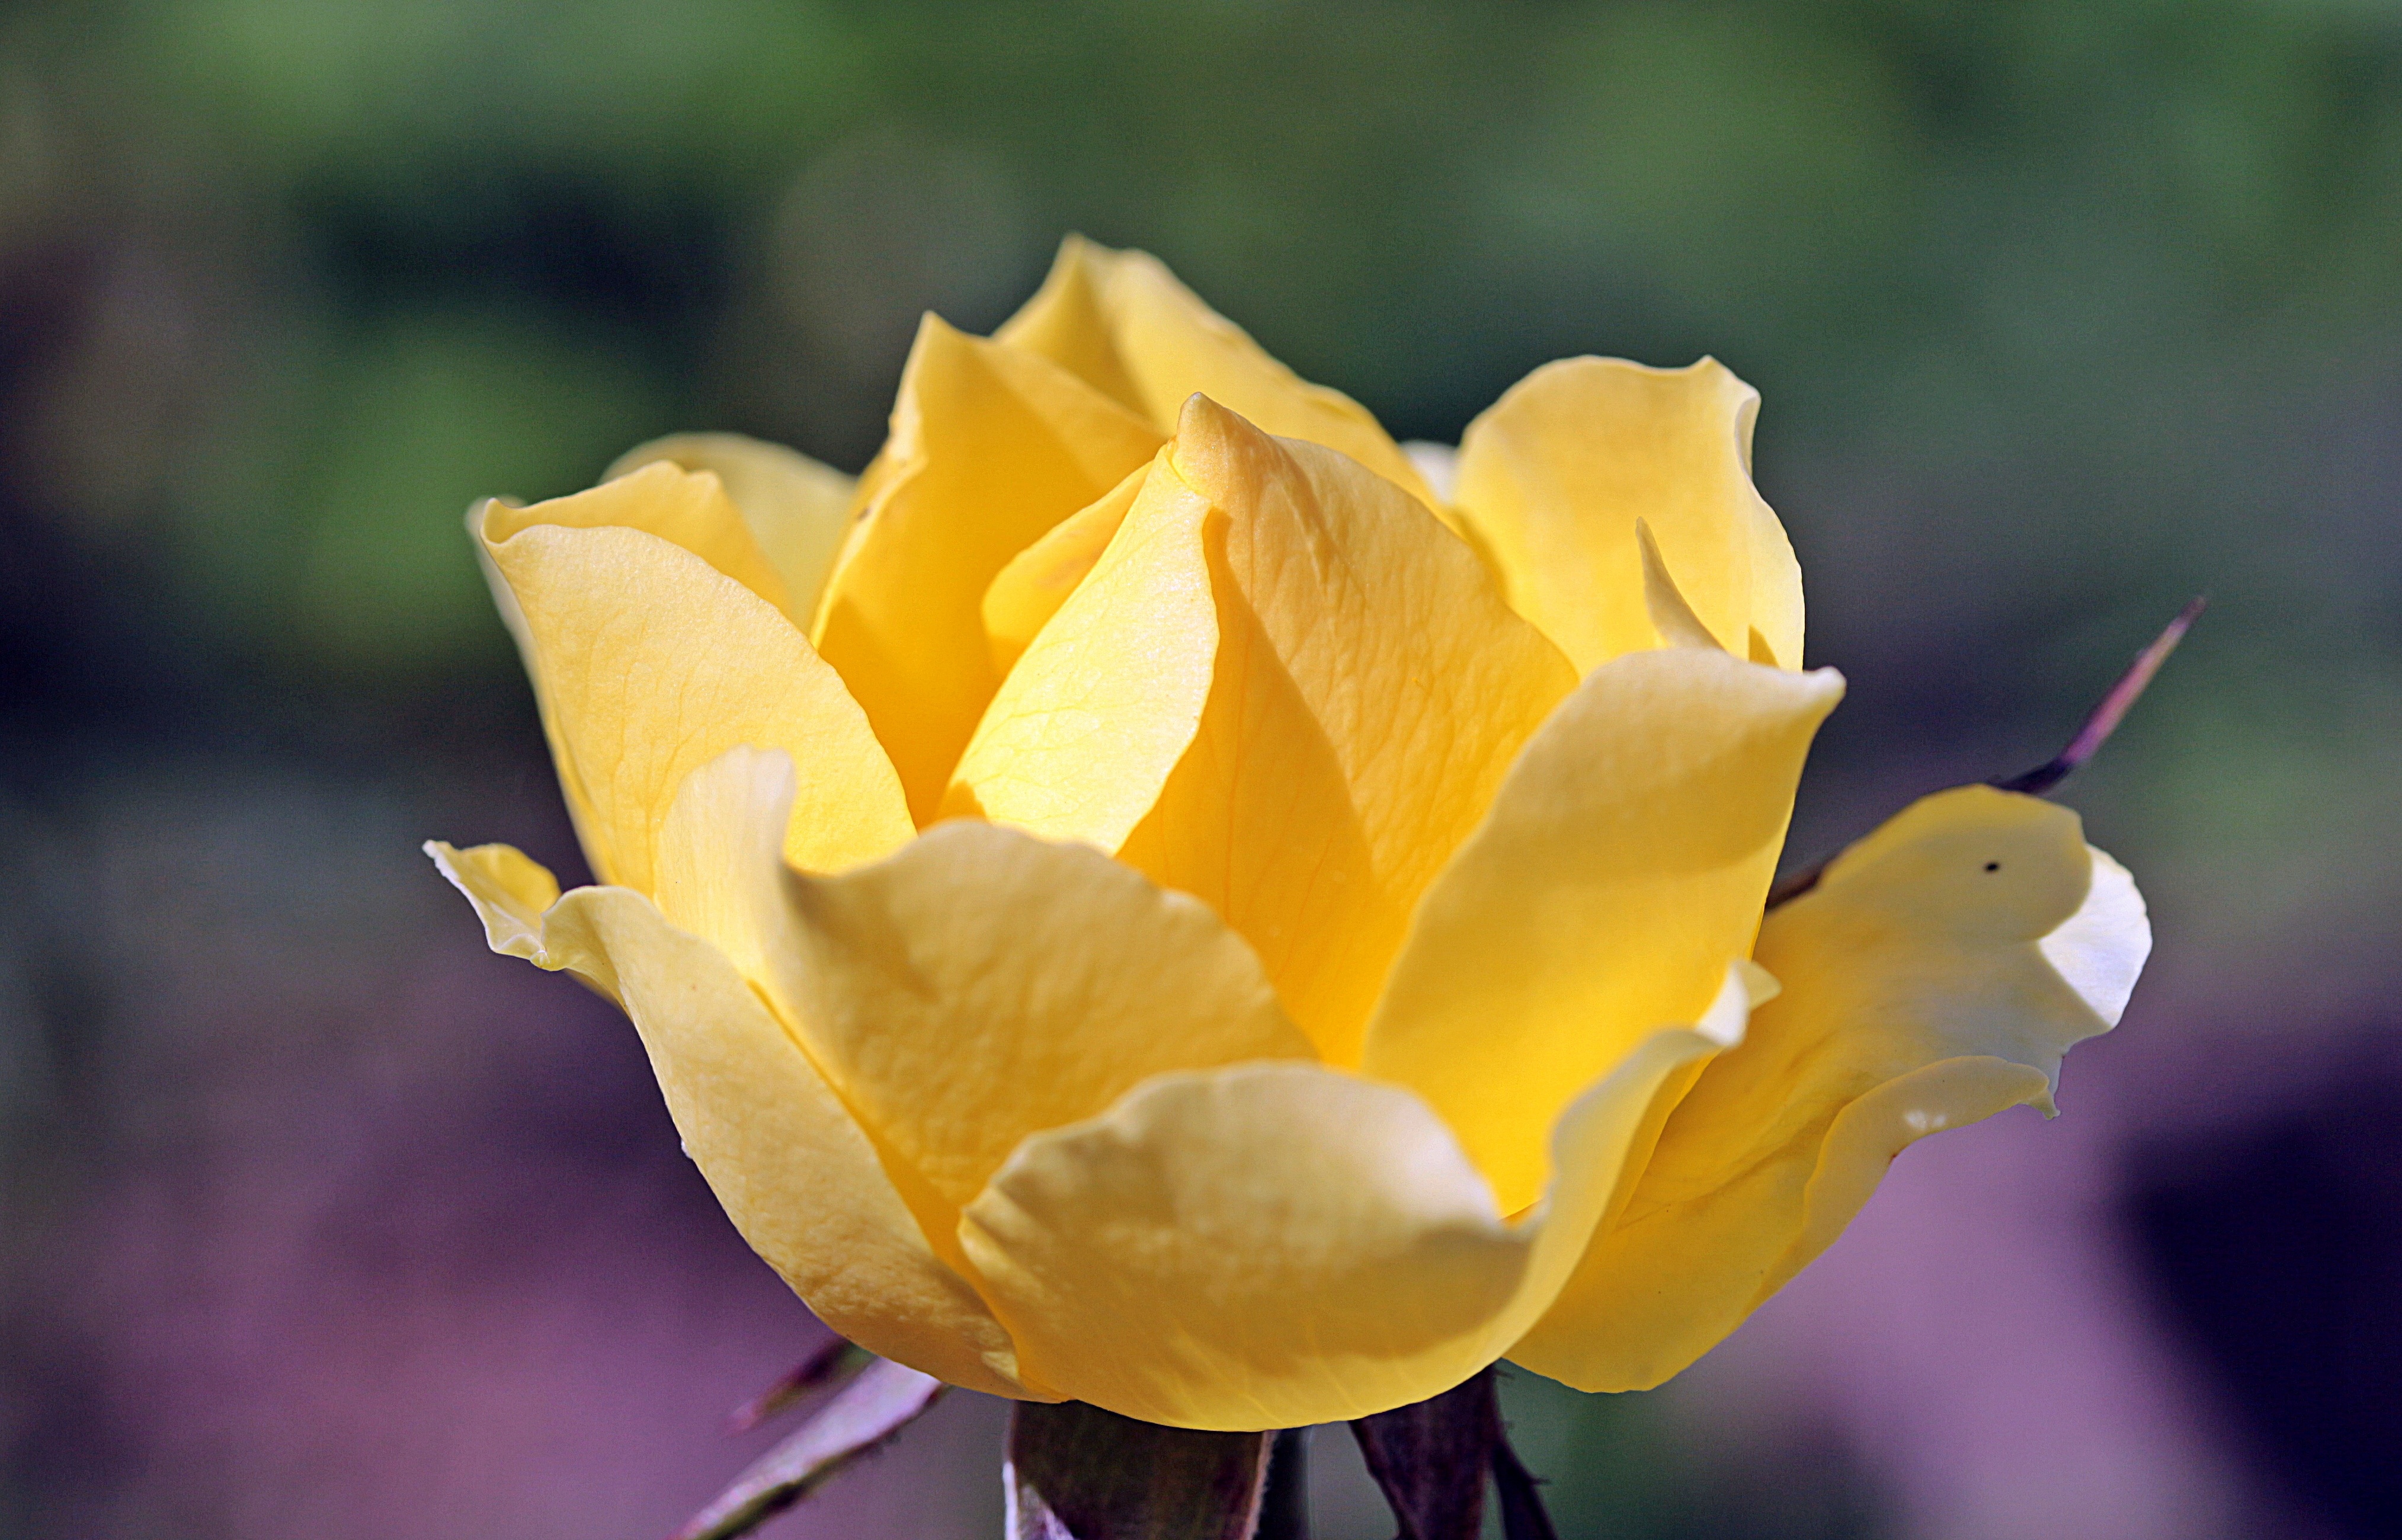
nature, blossom, plant, photography, flower, petal, bloom, rose, romantic, botany, yellow, garden, flora, wildflower, close up, beautiful, fragrance, rose bloom, macro photography, flowering plant, is bud opening, plant stem, land plant